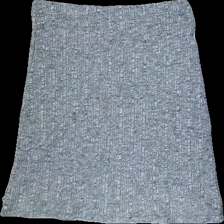
View: front
Type: Skirt
Category: Ladies
Brand: Lindex
Colors: White, Black
Material: Unknown
Pattern: Other
Cut: Regular
Size: M
Season: All
Price range: 50-100
Recommended usage: Reuse